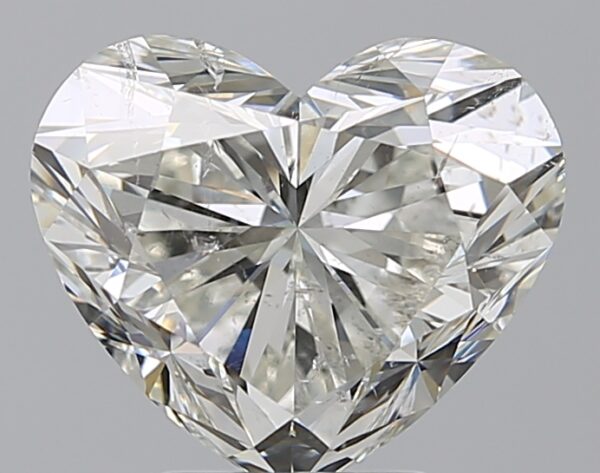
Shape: heart
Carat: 4.01
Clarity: SI2
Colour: J
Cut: EX
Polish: EX
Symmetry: EX
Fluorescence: N
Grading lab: GIA
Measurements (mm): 9.31 x 10.89 x 6.5